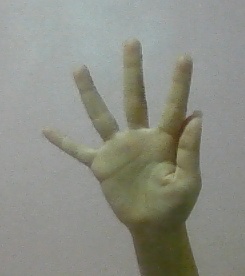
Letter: sheen